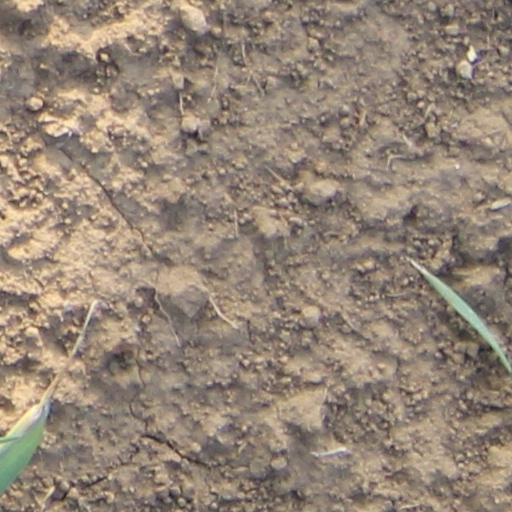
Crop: wheat